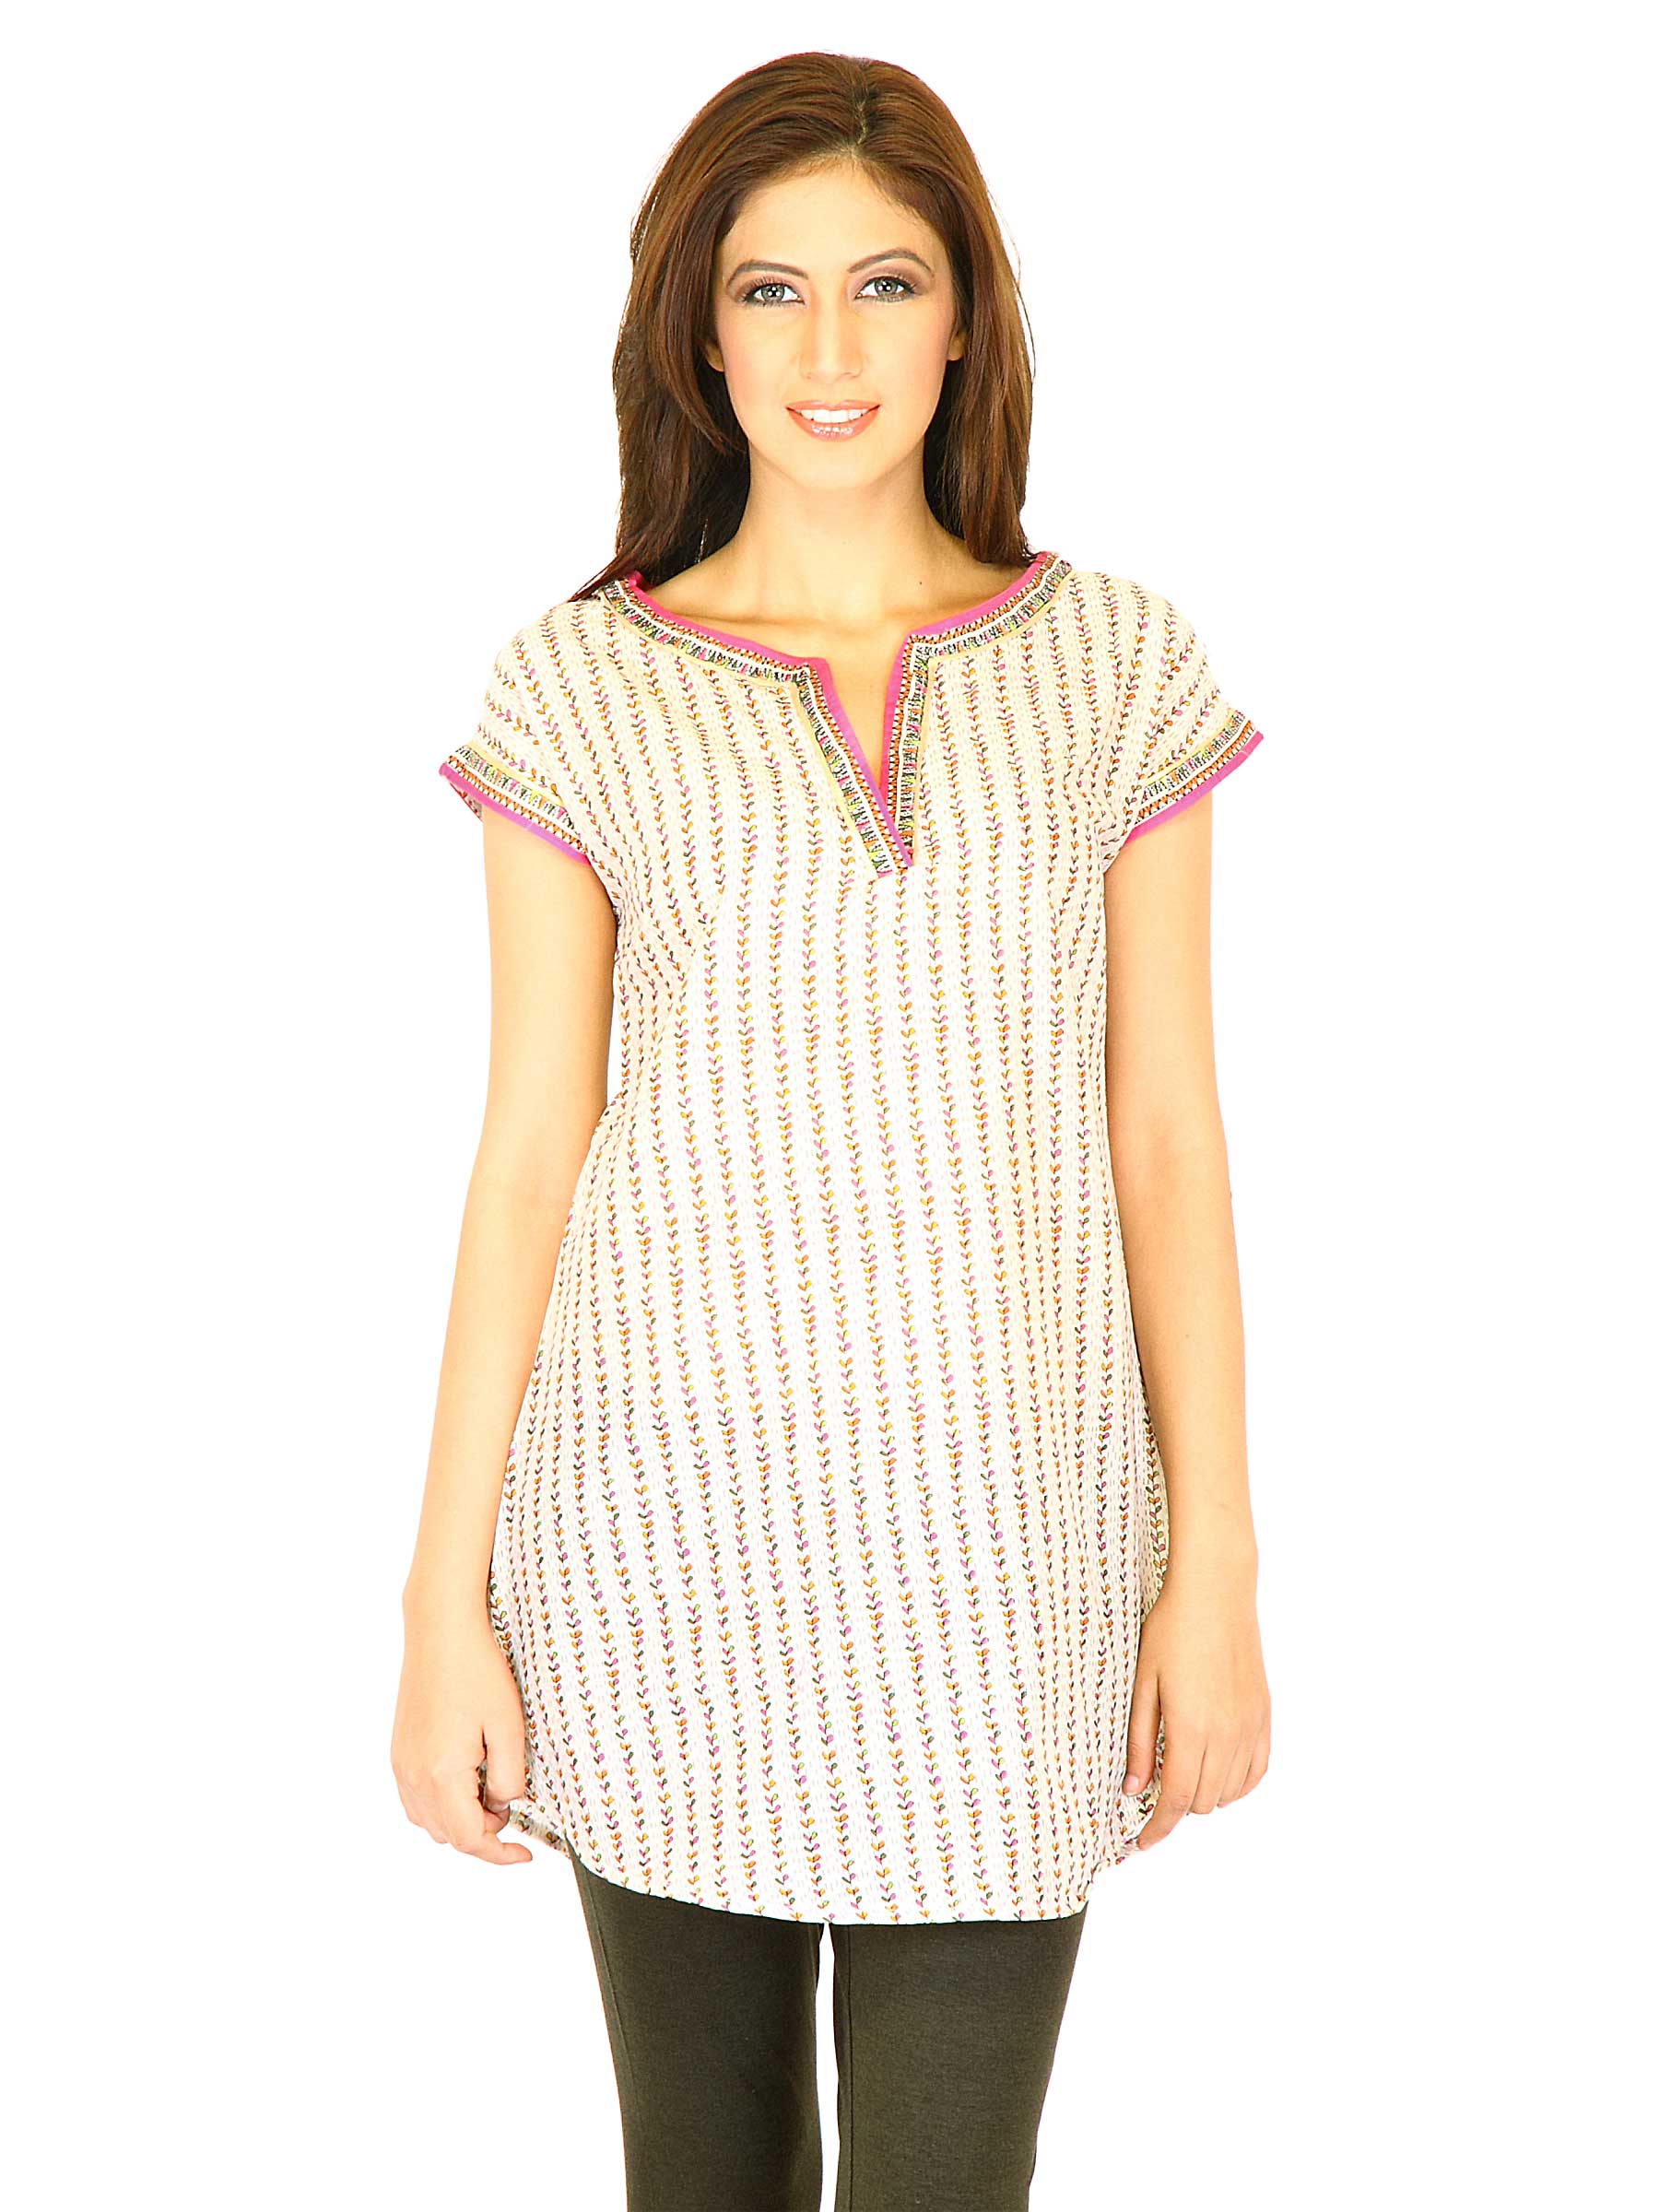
W Women Printed Cream Kurtis
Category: Apparel / Topwear / Kurtis
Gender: Women
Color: Cream
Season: Summer 2011
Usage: Ethnic